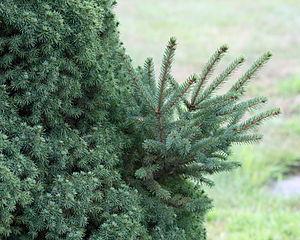
Un lusus est une partie d'une plante morphologiquement différente du reste de la plante. Il peut en différer par la forme ou la couleur des feuilles, ou encore par la structure des fleurs ou des branches.